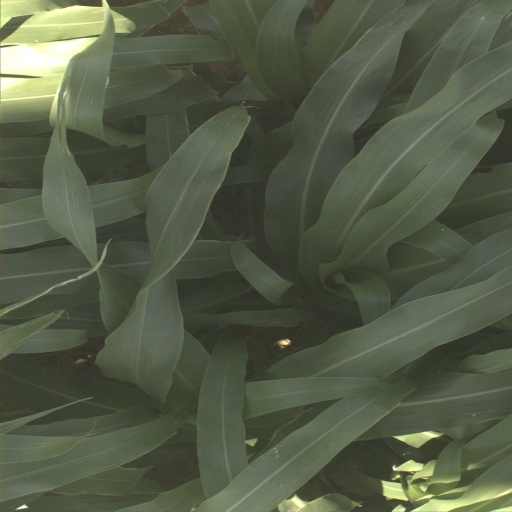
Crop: sorghum